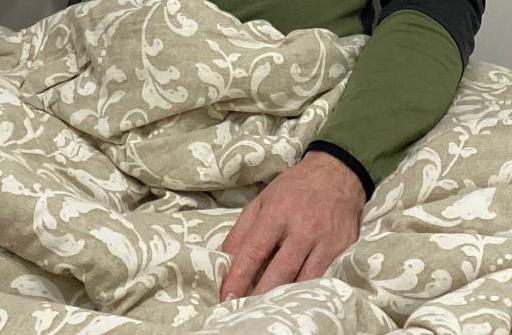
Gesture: no_gesture